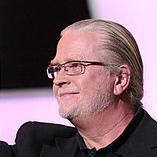
Age: 58